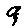
Label: 9